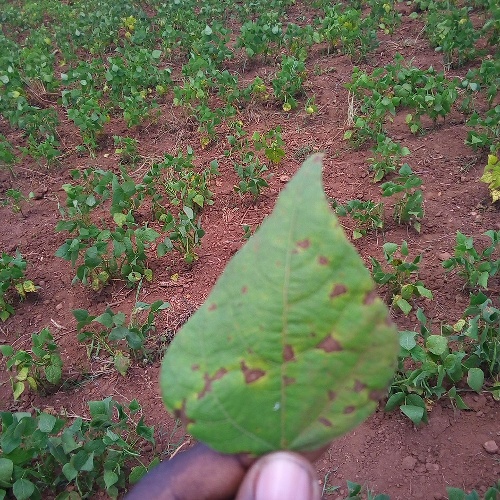
Leaf condition: angular_leaf_spot